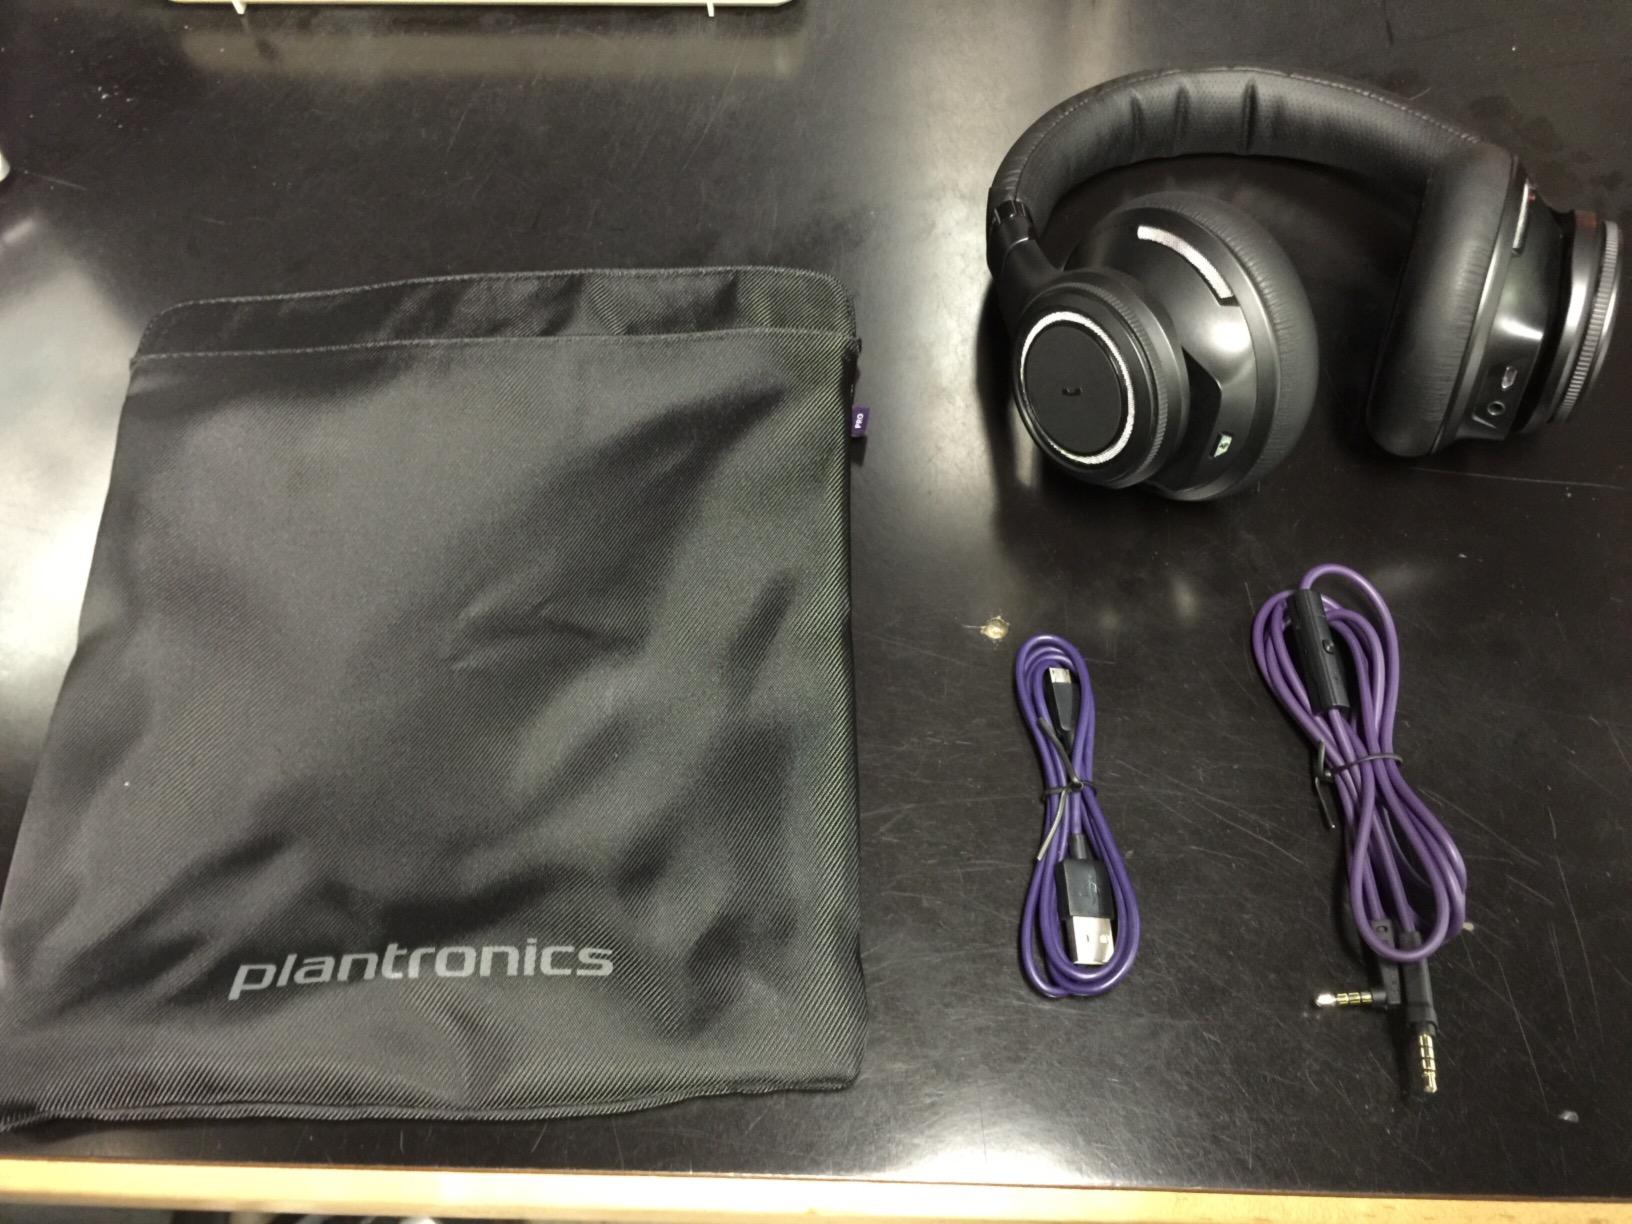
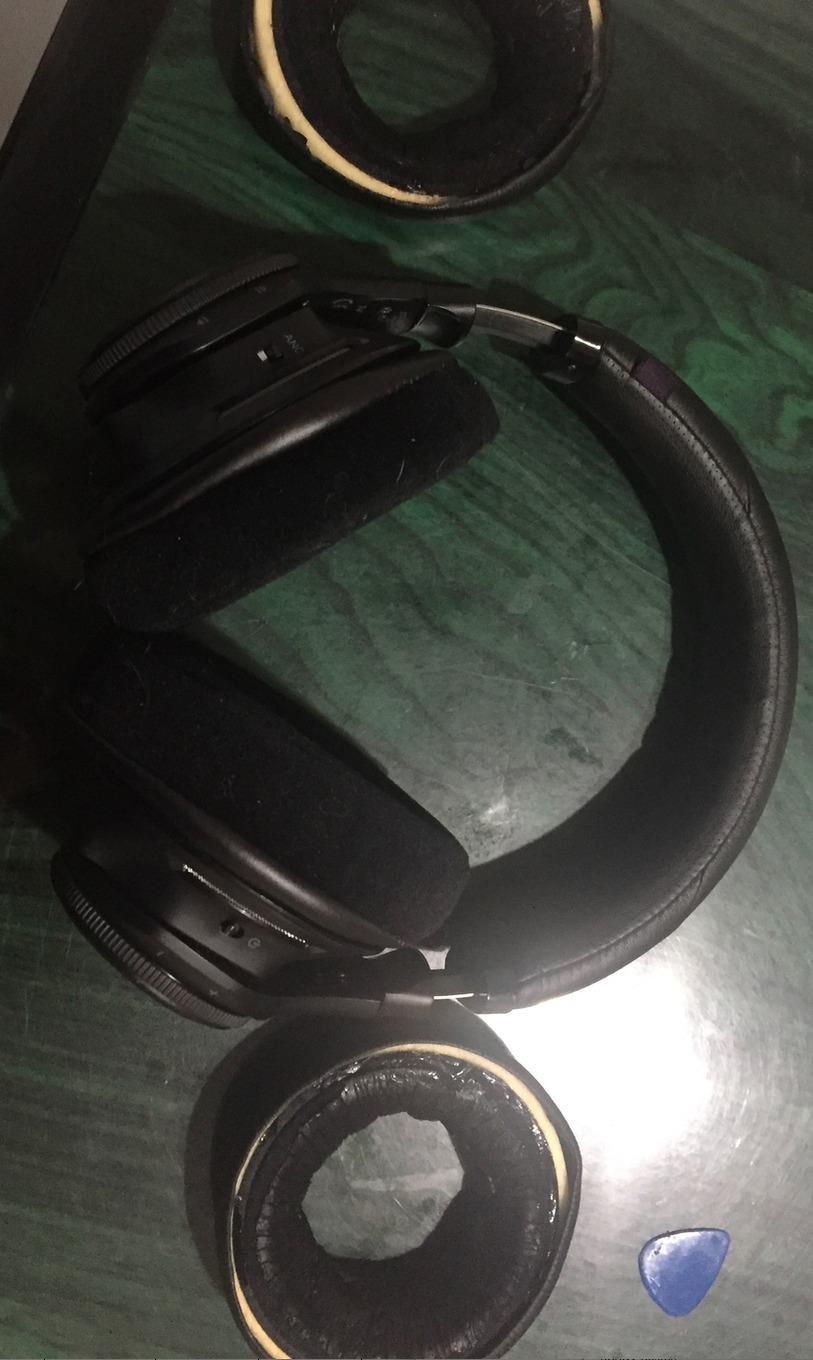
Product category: headphones
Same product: yes